Tang Sanzang

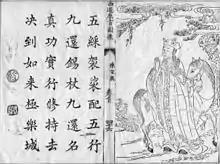
Depiction of Tang Sanzang

Tang Sanzang is a fictional Buddhist monk and pilgrim who is a central character in the 16th century novel "Journey to the West" by Wu Cheng'en. His birth surname name was Chen, but having been found in a river as a baby--he was abandoned after birth--he was given the name "Jiāng Liú" (this 'milk name' literally meaning "River Float", a nod to the fact that he was found in a river). When he first became a monk, his Dharma name is "Xuánzàng" (literally meaning "Great Mystery"). Later, upon swearing brotherhood with the Tang Emperor, he gains the new surname, "Tang", and for the pilgrimage, he is called by the new given-name/epithet, "Sānzàng" (lit. The "Three Baskets"; referring to the "Tripiṭaka"), but is also widely known by his courtesy name Tang Seng (lit. the "Tang Monk").